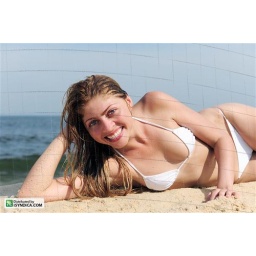
sensual woman in bikini posing near the water on the beach smiling